William Edgar (politician)

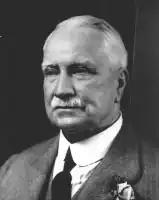
Portrait of William Haslam Edgar

He was born at St Arnaud to Irish-born engineer Edward Edgar and Mary, "née" Haslem. He attended St Arnaud Public School and Stawell Grammar School before working in a Melbourne warehouse for five years. He married his first wife, Elizabeth Cecelia Bingley, around 1887. He worked as a draper in Dunolly and served on the borough council from 1885 to 1886 before moving to Melbourne in around 1888 to work as an estate agent. In 1902 he was elected to Malvern City Council, serving as mayor from 1906 to 1907 and leaving the council in 1909. He was elected to the Victorian Legislative Council in 1904 as the non-Labor member for Melbourne West, holding the seat until his defeat in 1913. During this period he was minister without portfolio from 1909 to 1912 and Minister for Public Works and Health from 1912 to 1913. After running unsuccessfully in a Legislative Council by-election for East Yarra in 1913, for the Senate in 1914 and for Gippsland in 1916, he returned to the Council in 1917 after winning another by-election for East Yarra. He served until his death in 1948.